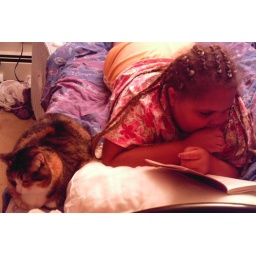
Keisha reads a book in bed while Zoey the cat enjoys her company